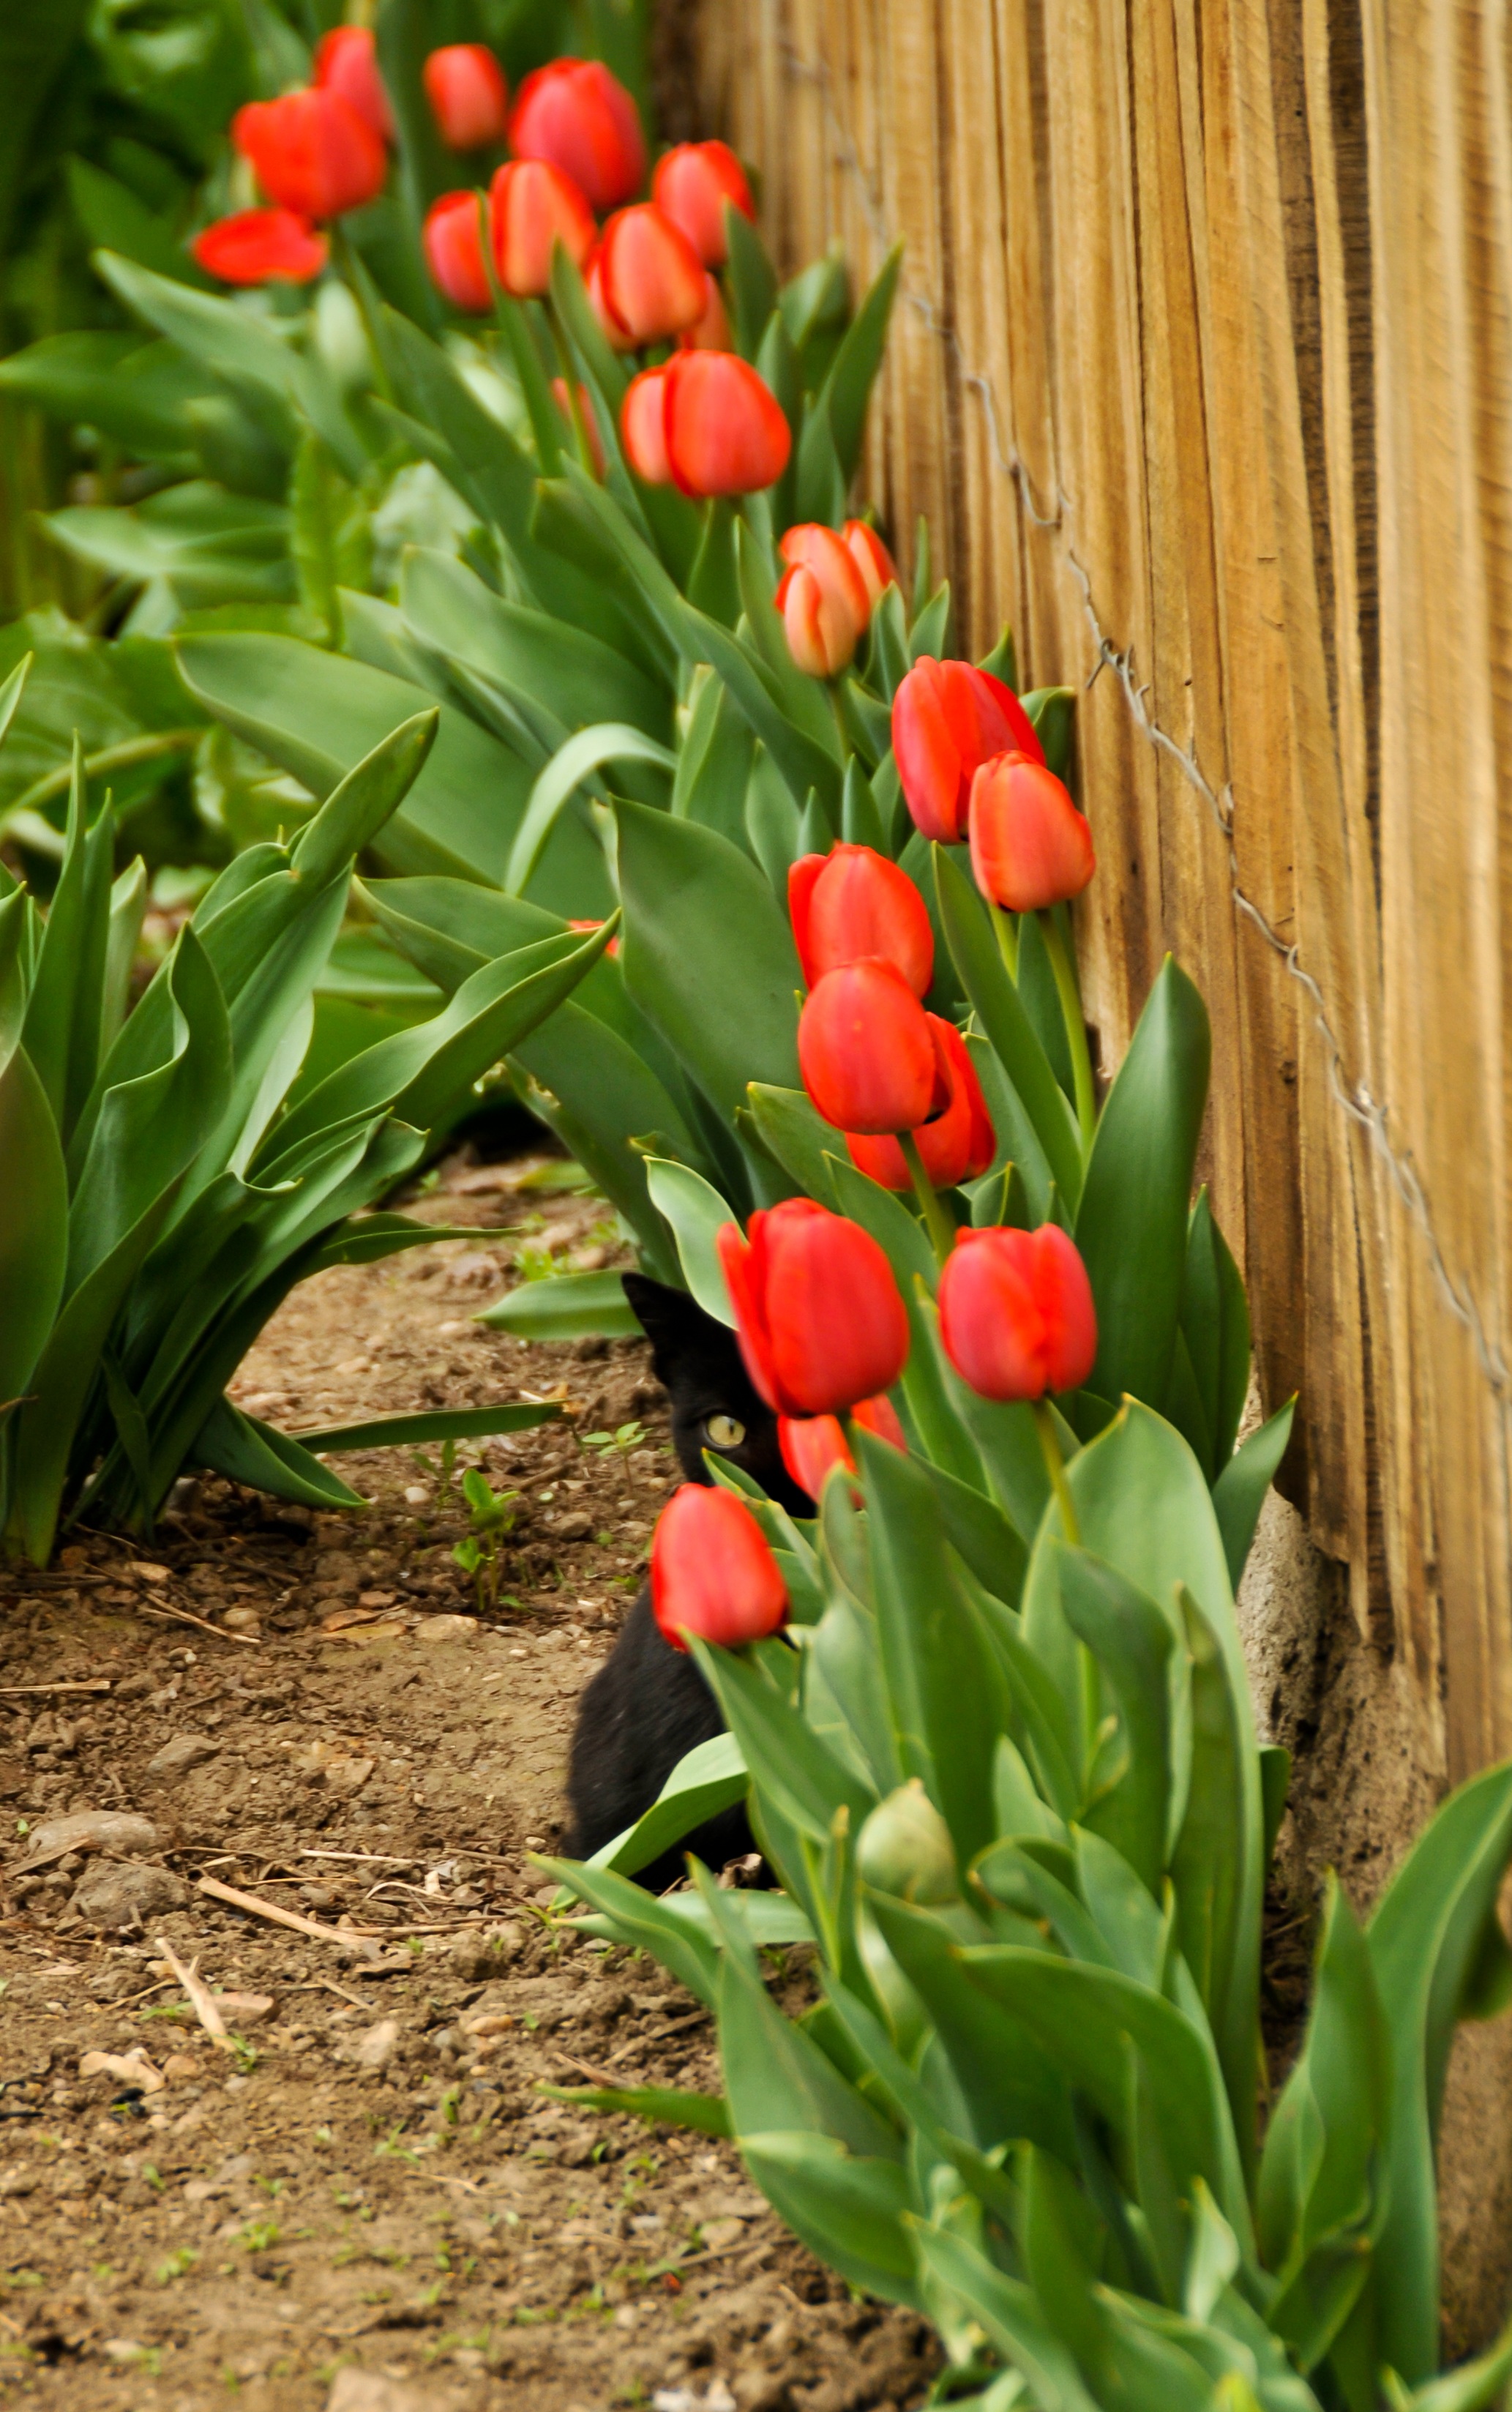
plant, flower, animal, tulip, red, cat, botany, black, eye, hide, funny, tulips, floristry, hiding, flowering plant, lily family, land plant